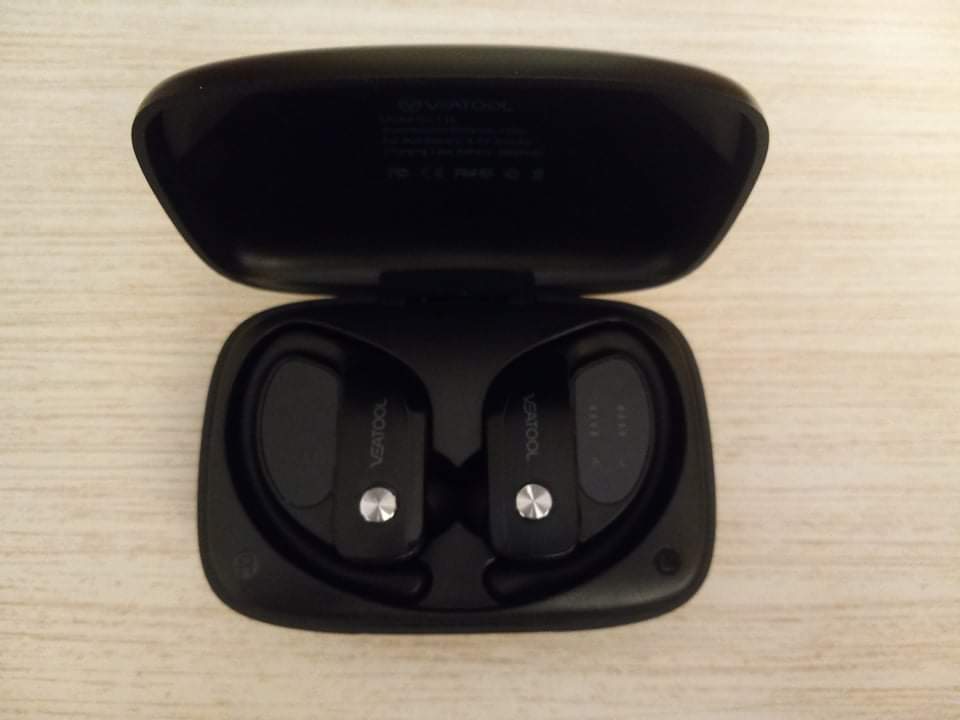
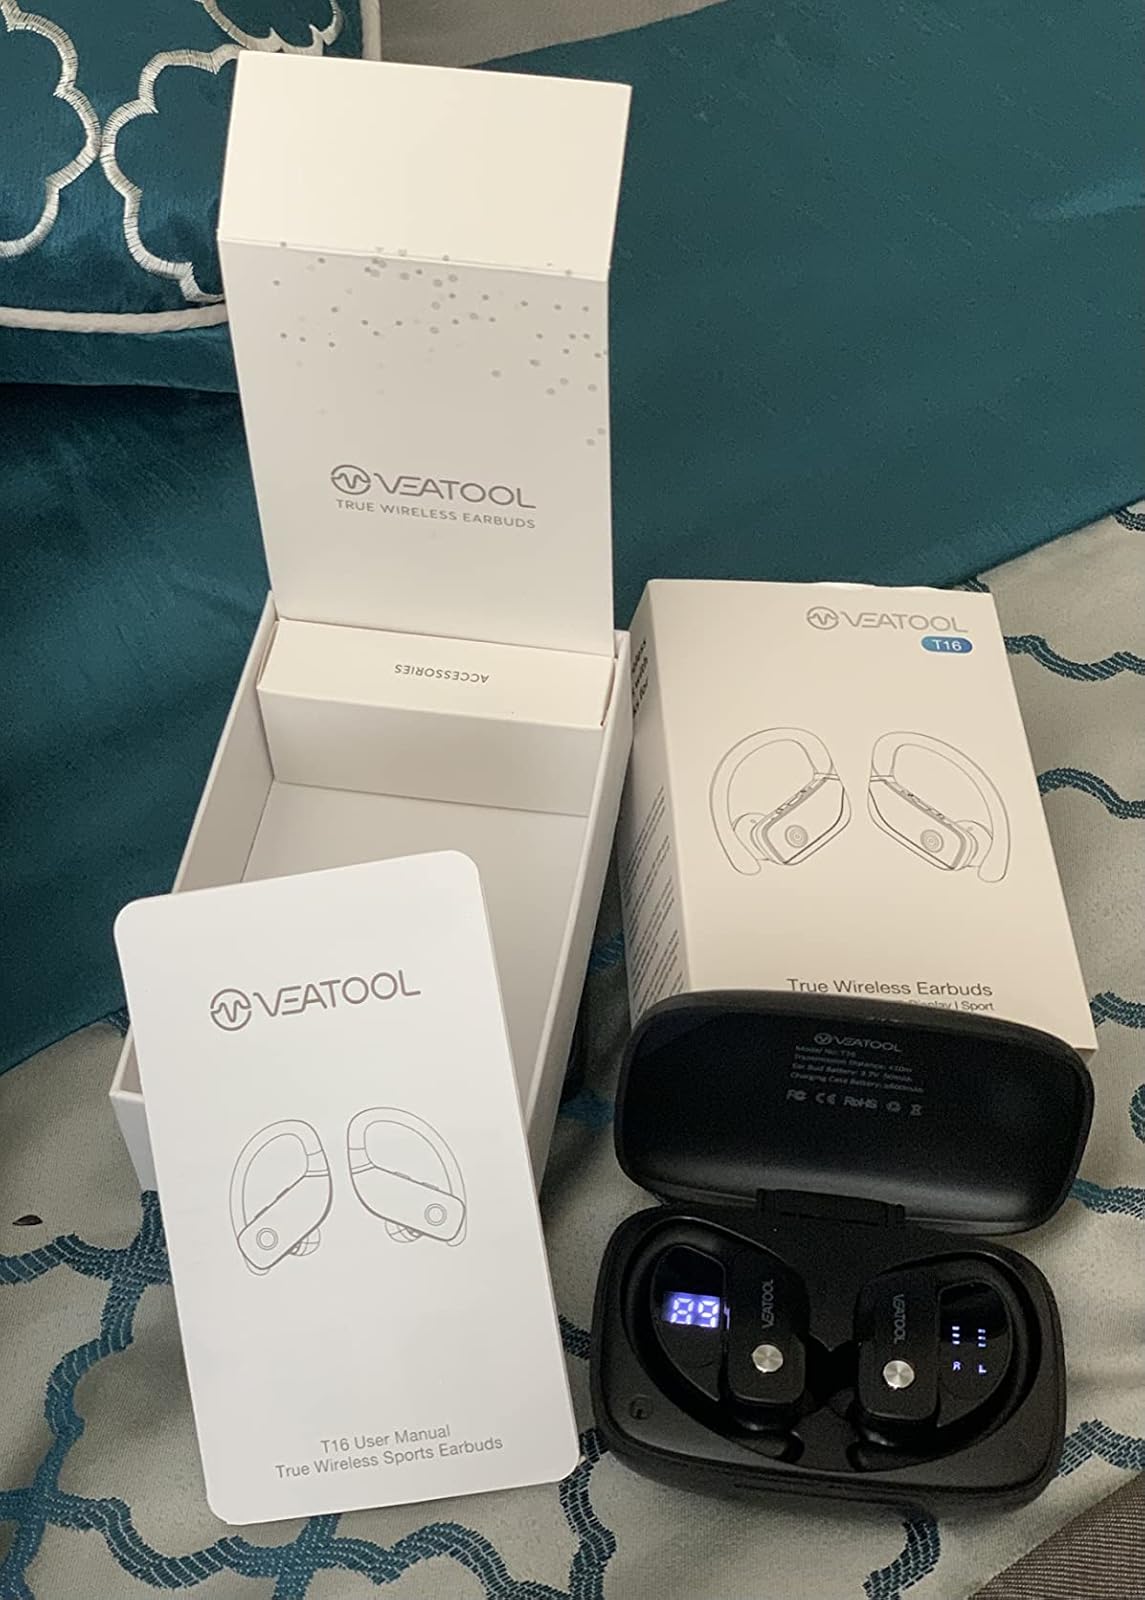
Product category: earbuds
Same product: yes